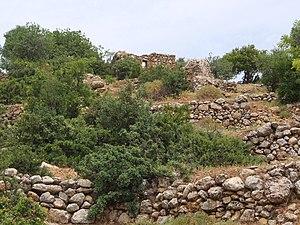
Farradiyya était un village arabe palestinien de 670 habitants situé à 8 km sud-ouest de Safed en Galilée. On pense que le site où il se dressait correspond à une localité juive du 2ᵉ siècle ap. J.C. nommée Parud.